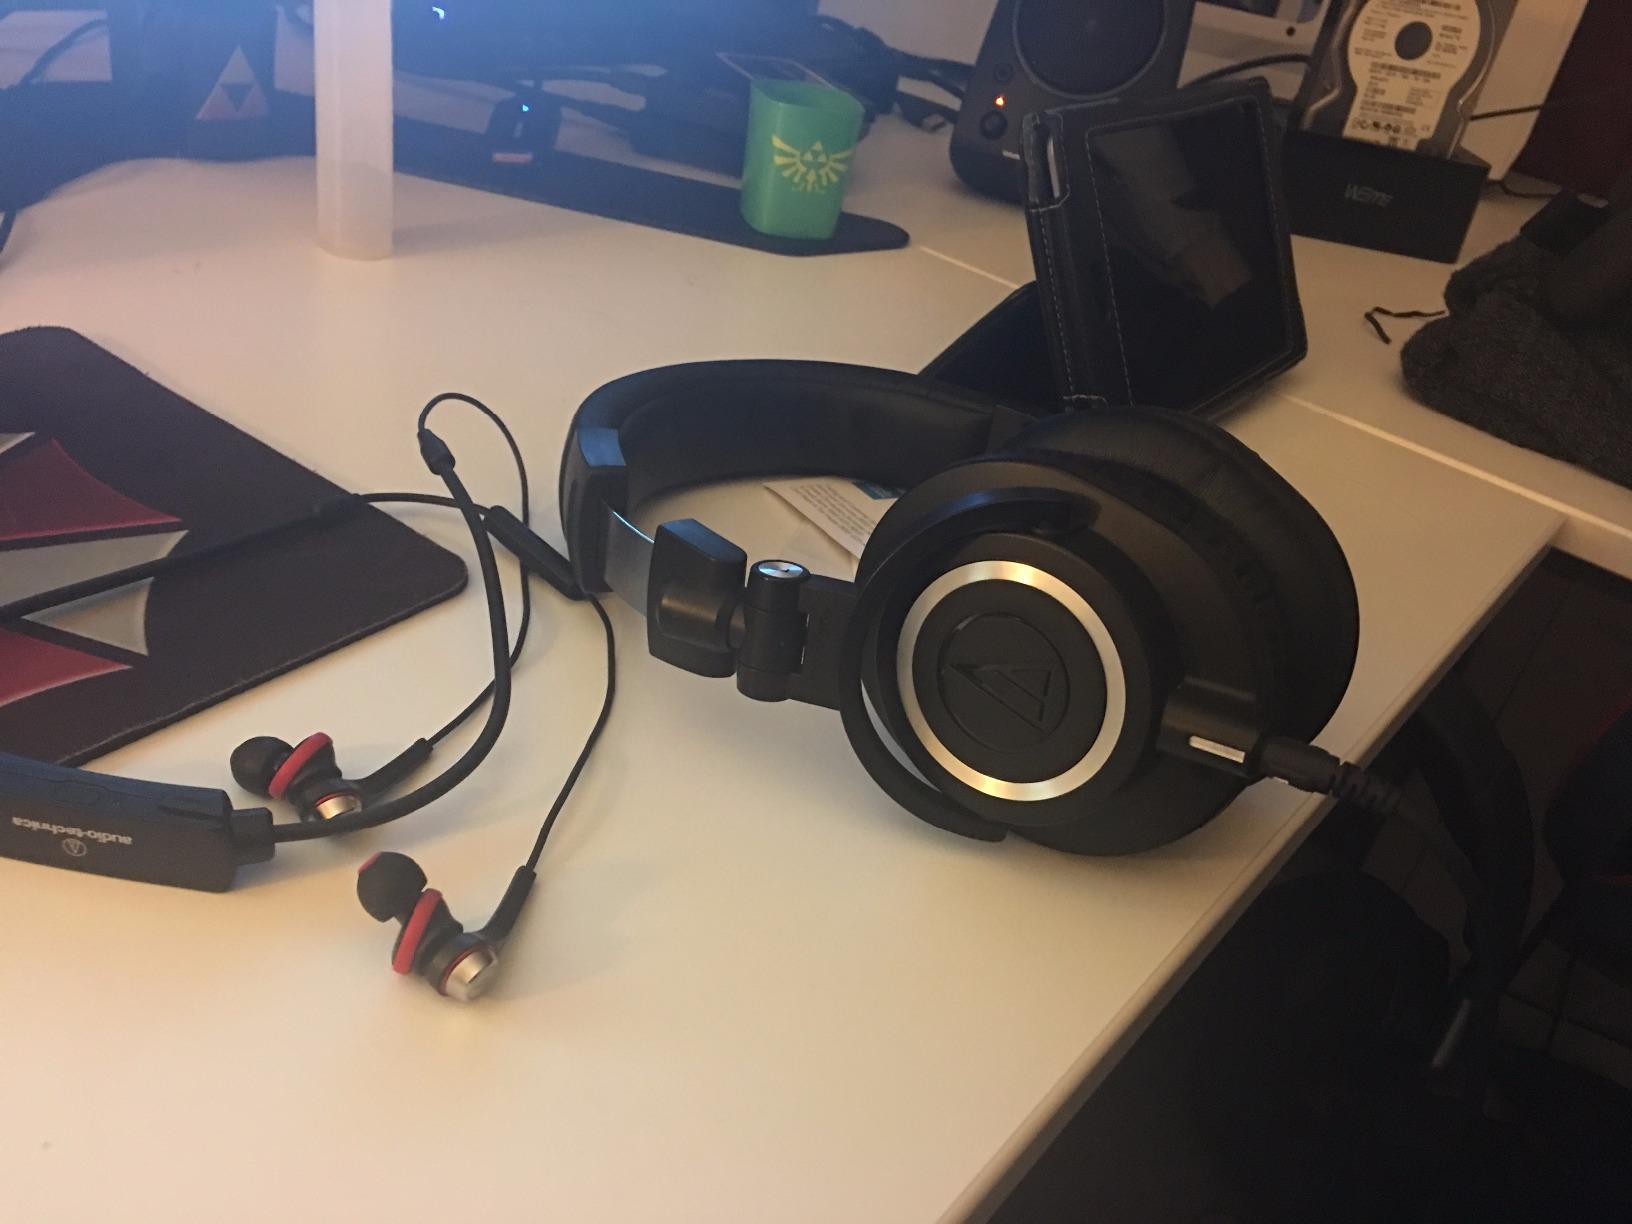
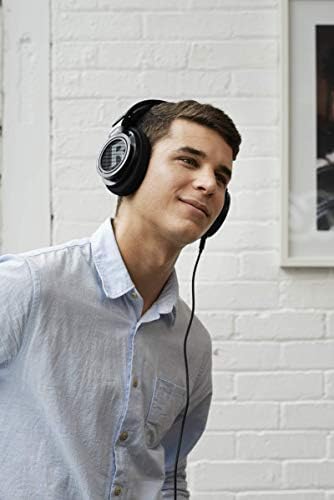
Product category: headphones
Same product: no